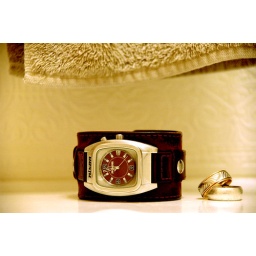
At the sink in our first floor bathroom.